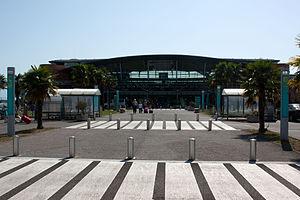
Les Pyrénées-Atlantiques sont desservis par plusieurs réseaux de transport en commun urbains et interurbains et sont reliés aux autres destinations nationales et internationales par diverses dessertes ferroviaires, routières et aériennes.
L'aéroport international de Pau Pyrénées est un aéroport français situé dans la commune d'Uzein, à 7 km au nord-ouest de Pau dans le département des Pyrénées-Atlantiques et la région Nouvelle-Aquitaine. Avec 612 580 passagers en 2018, il est le 3ᵉ aéroport d'Aquitaine après Bordeaux-Mérignac et Biarritz Pays Basque.